Du Londel Troupe

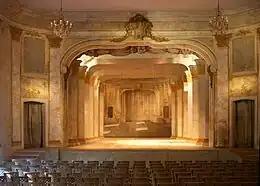
Confidencen.

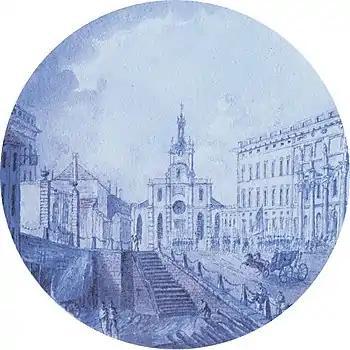
Bollhuset at Slottsbacken in Stockholm during the 1780s. From right to left: Stockholm Palace, Storkyrkan, Bollhuset Theatre and the Tessin Palace. Drawing, Martin Rudolf Heland.

The Du Londel Troupe was a French 18th-century theatre troupe. From 1753 to 1771, it was active as the French Theatre of Sweden, where it played a great part in that country's theatre history.